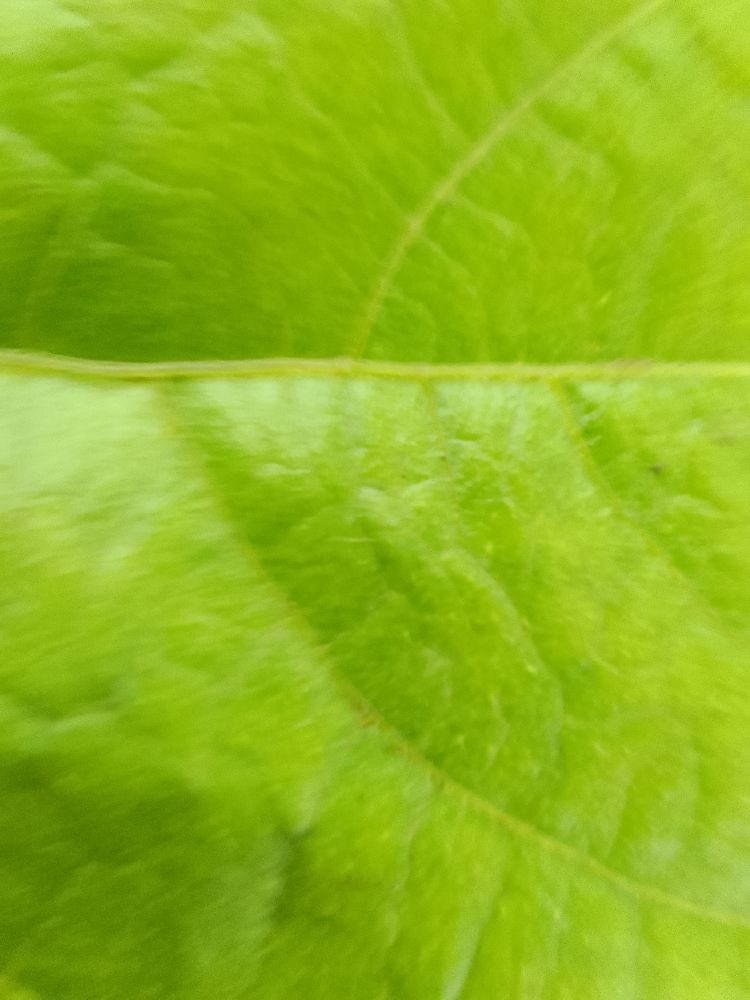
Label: healthy